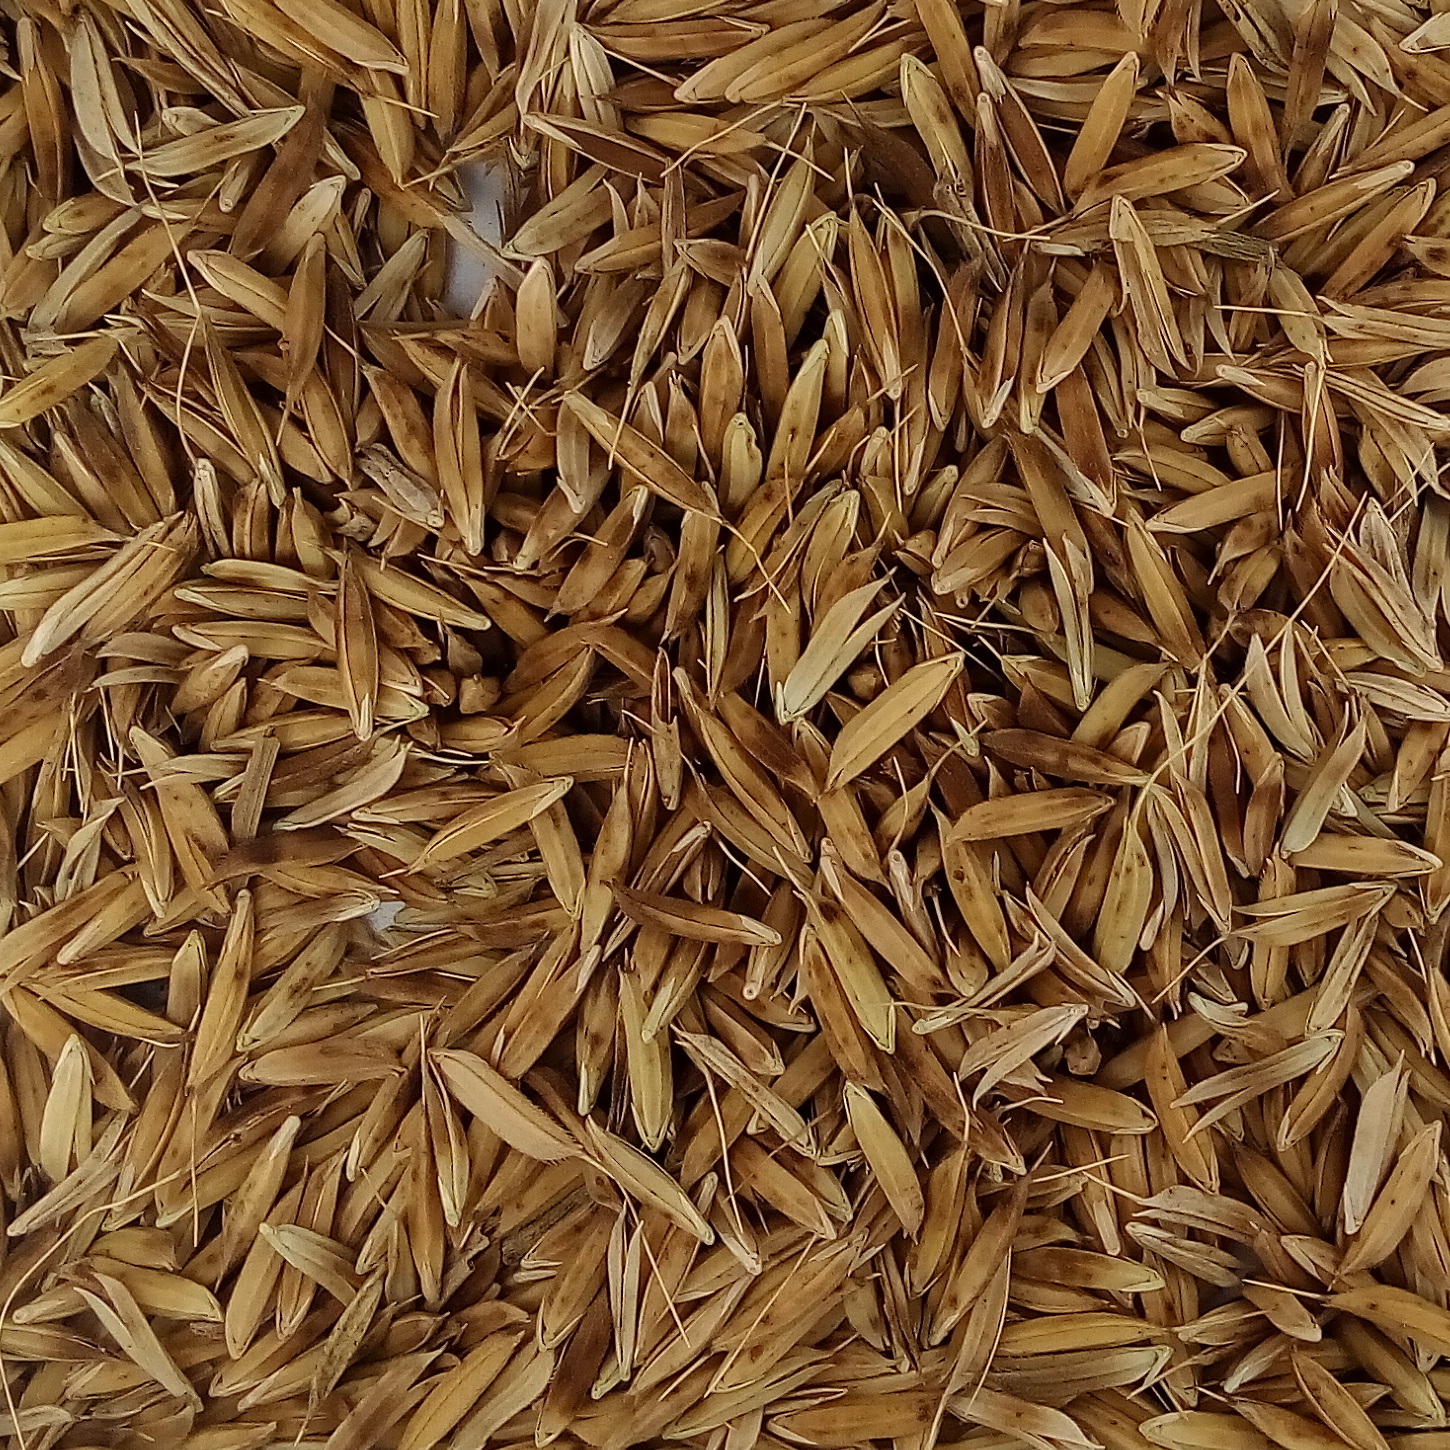
Rice seed variety: DHBT_3